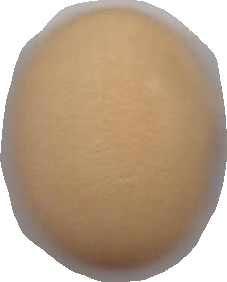
Variety: Anjasmoro